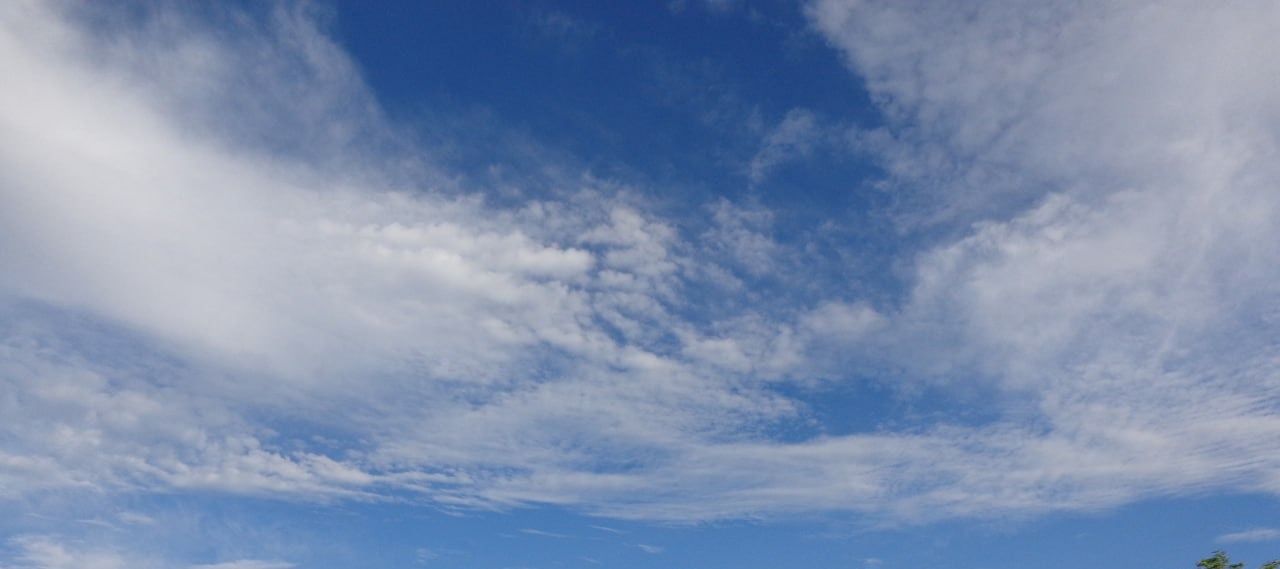
Cloud type: Altocumulus